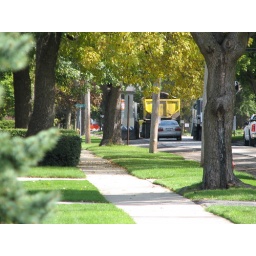
They started tearing up the street in front of the house yesterday